Isaac White (basketball)

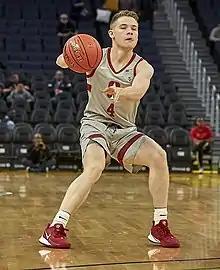
White with Stanford in 2019

Isaac Lewis White (born 22 June 1998) is an Australian professional basketball player for the Rockingham Flames of the NBL1 West. He is also contracted for the Adelaide 36ers of the National Basketball League (NBL). He played college basketball for the Stanford Cardinal for three seasons, before graduating and signing to play basketball in Australia professionally.